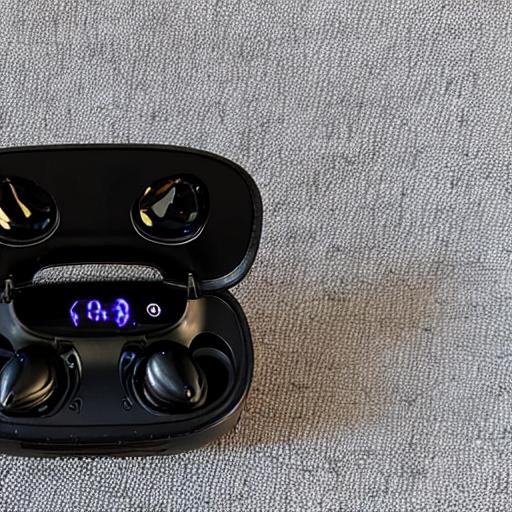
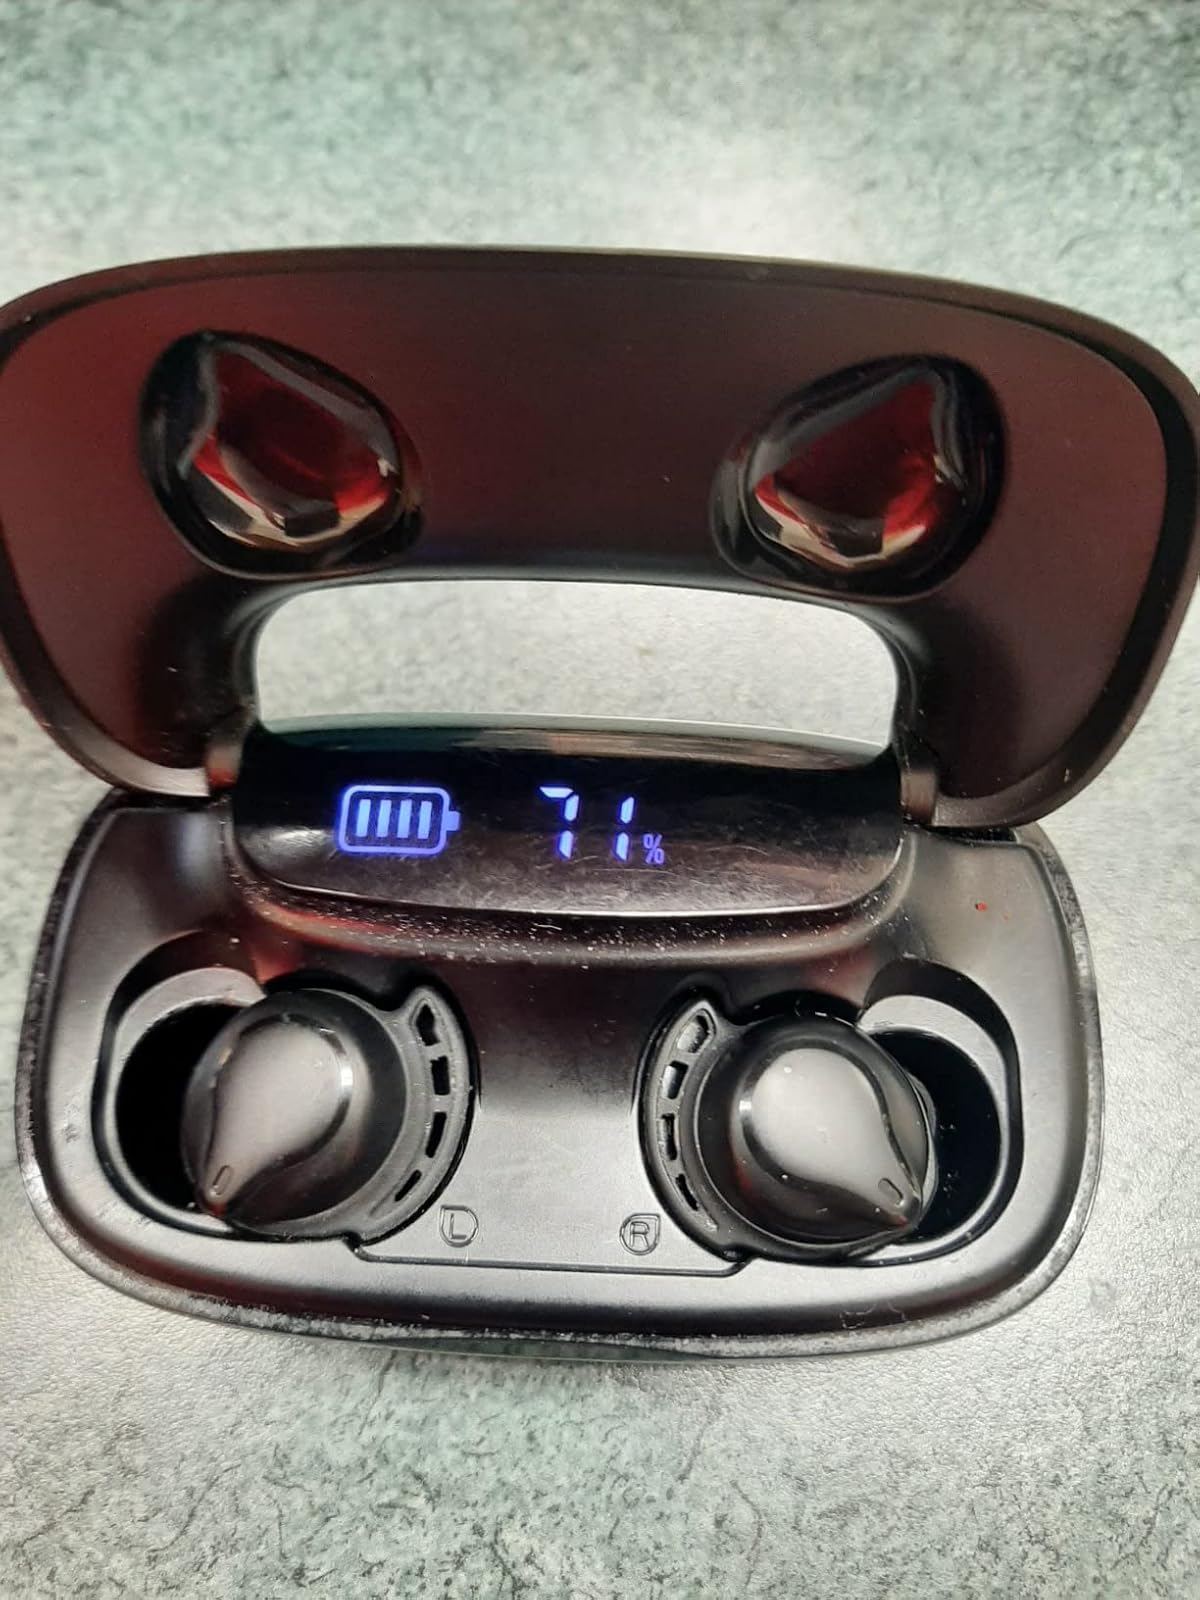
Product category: earbuds
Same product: no